Otwock railway station

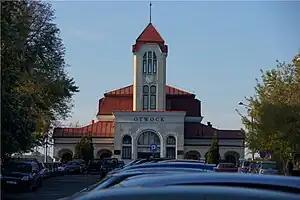

Otwock railway station is a railway station in Otwock, Poland. The station is served by Koleje Mazowieckie, who run trains from Warszawa Zachodnia to Dęblin, and Szybka Kolej Miejska, whose trains from Pruszków PKP terminate at Otwock. It is classified as C under the categories of Polish rail stations.